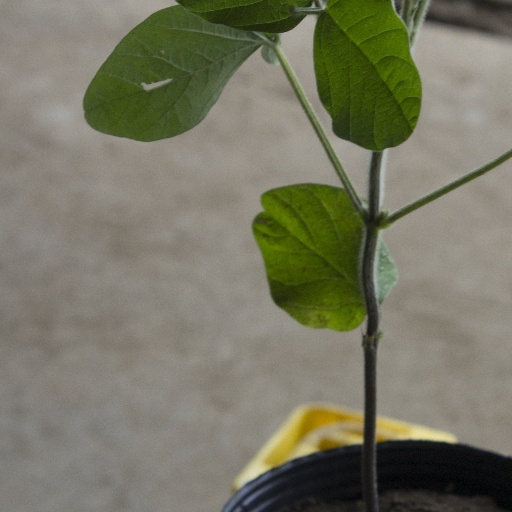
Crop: soybean